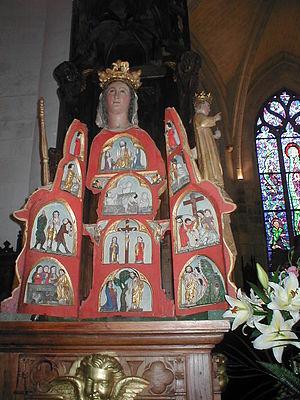
Chapelle Notre-Dame-de-Quelven, Guern, Morbihan (France). Statue dite Notre-Dame-de-Quelven, sculpture en bois doré (XVIe siècle). Vierge à l'enfant avec deux panneaux ouvrants
La chapelle Notre-Dame de Quelven est un sanctuaire marial de la paroisse de Guern. Devenue un lieu de pèlerinage important, elle est reconstruite à la fin du XVᵉ siècle. La monumentalité de cet édifice s'explique par le pardon marial de l'Assomption qui s'y déroule le 15 août, troisième pardon en affluence dans le Morbihan après ceux de Sainte-Anne-d'Auray et de Notre-Dame du Roncier.